Timeline of African-American firsts

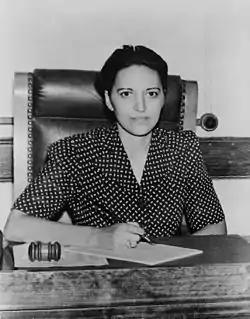
Jane Matilda Bolin

First African-American woman to graduate from Yale Law School: Jane Matilda Bolin